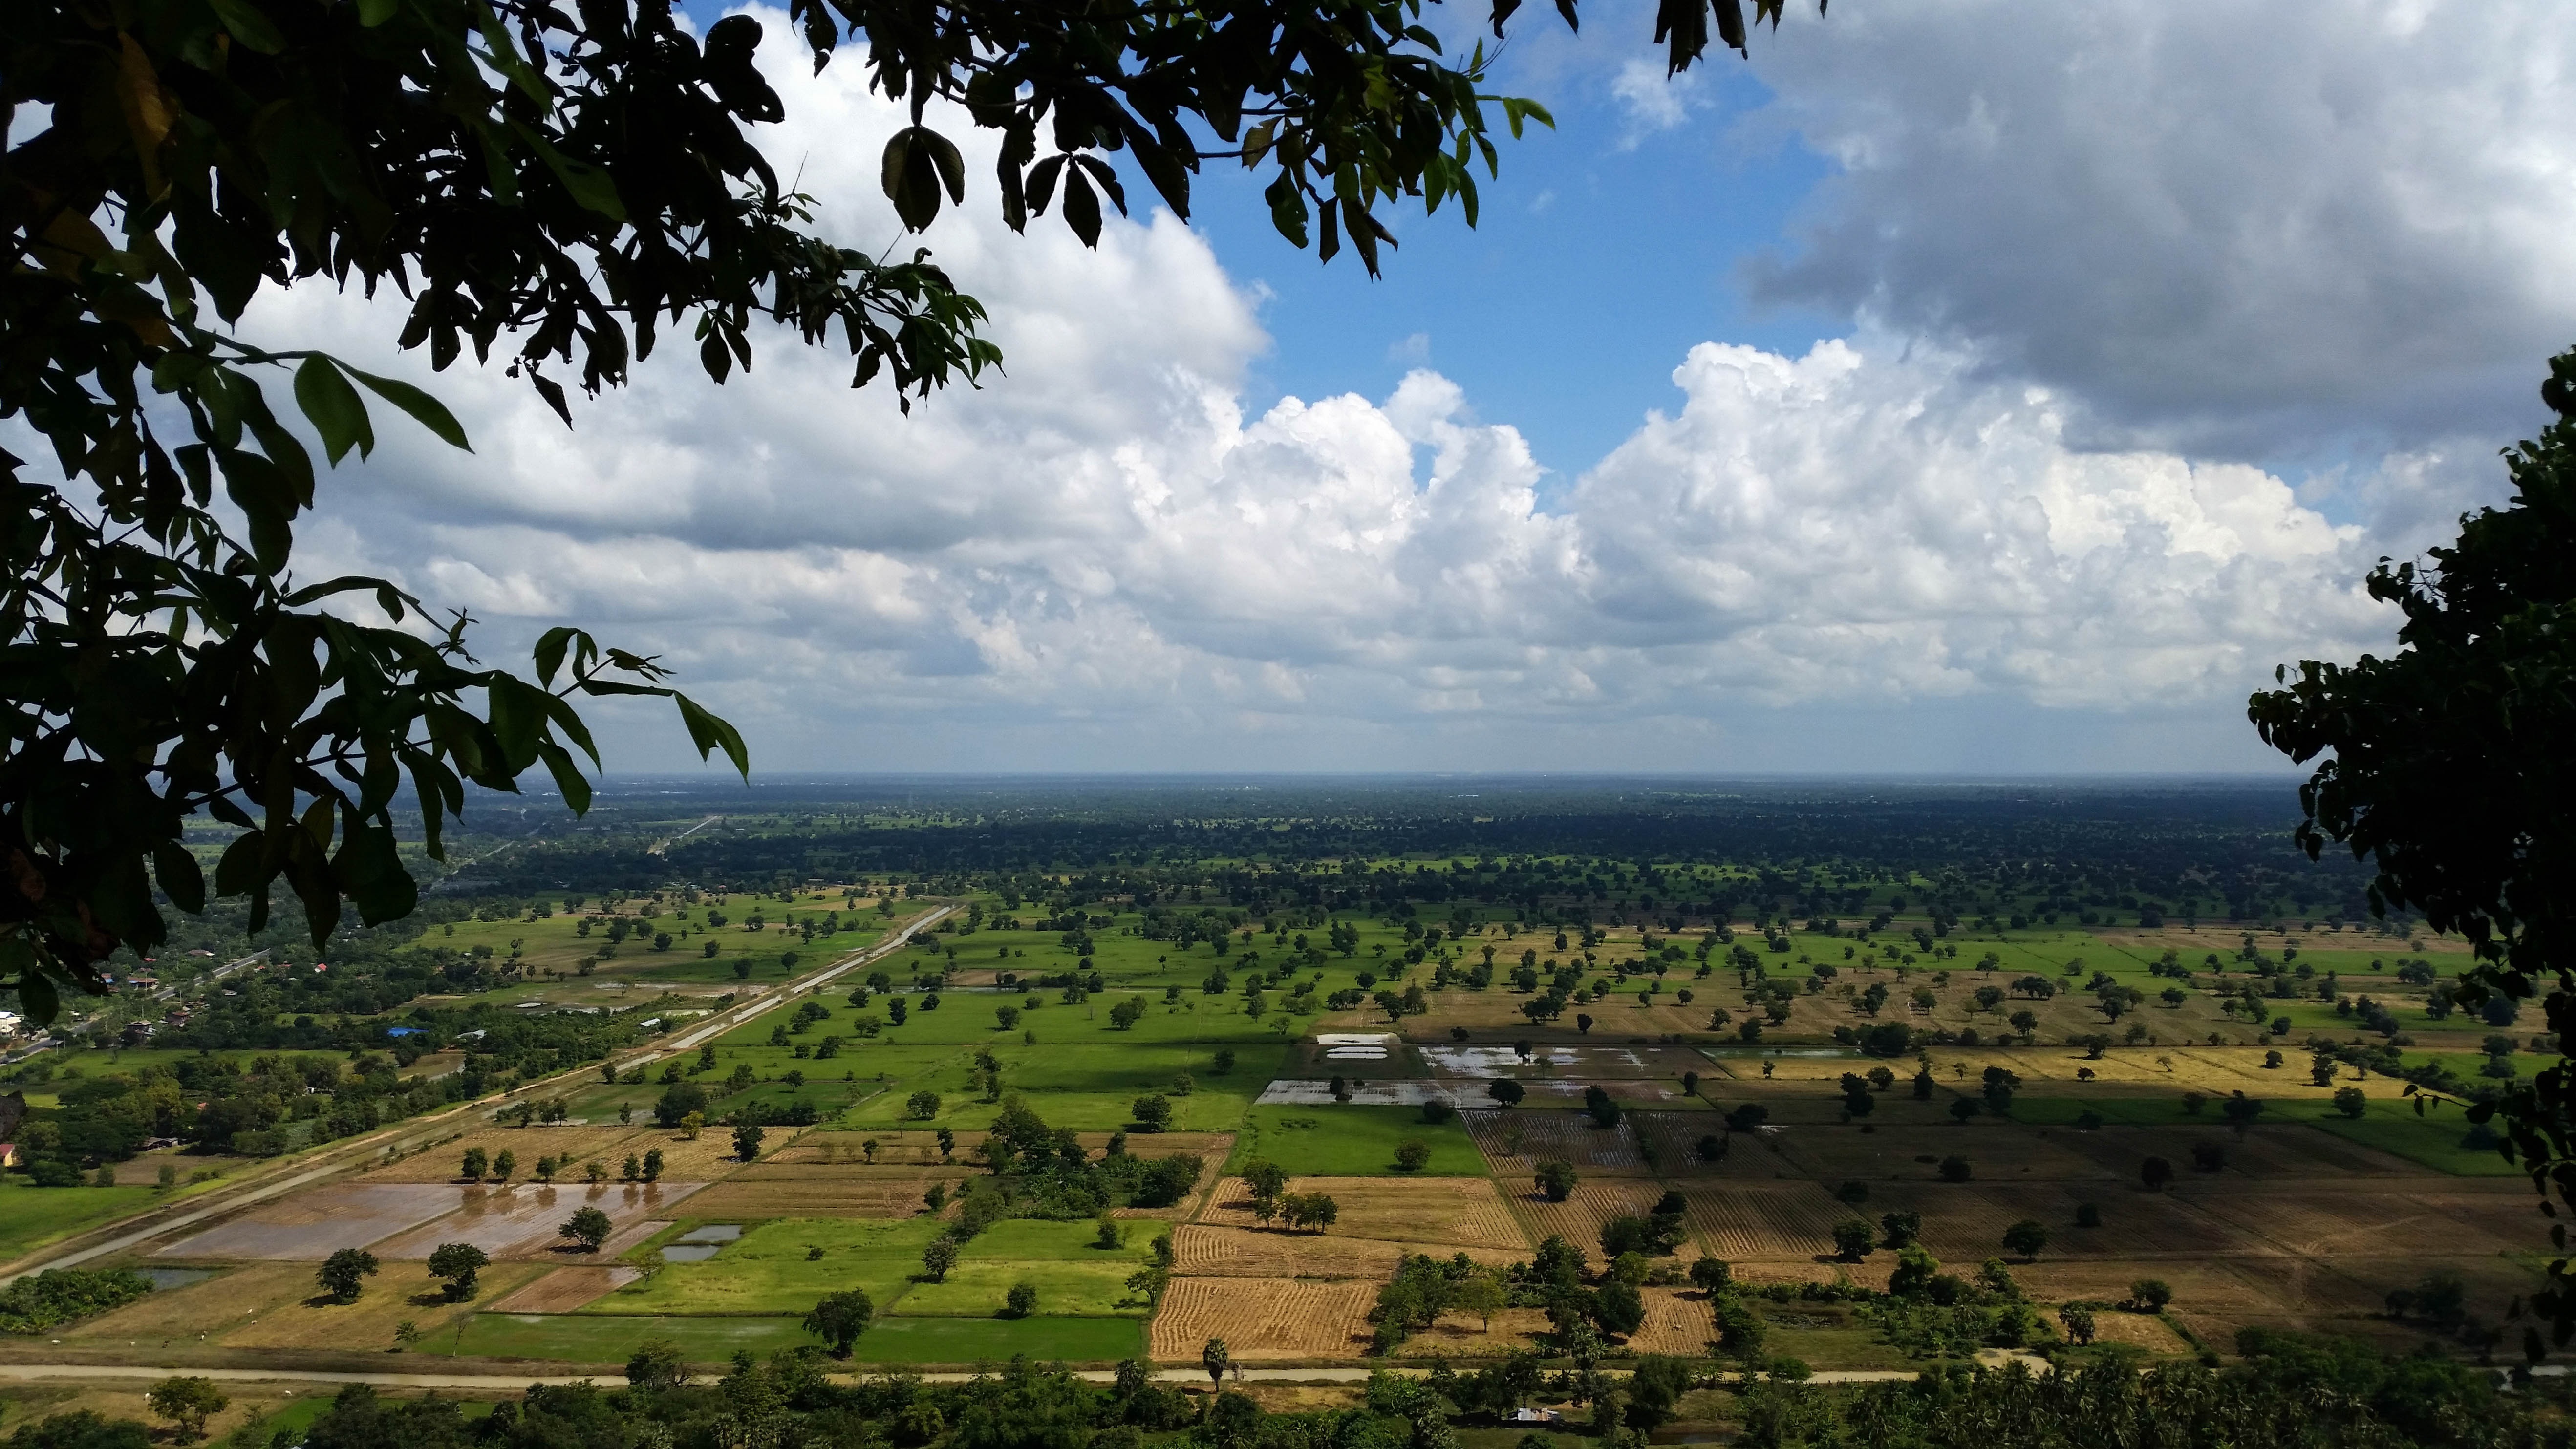
landscape, sea, coast, tree, nature, grass, horizon, mountain, cloud, sky, field, morning, hill, flower, view, asia, agriculture, plain, cambodia, rural area, aerial photography, woody plant, arecales, battambang, phnom sampeau